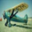
Label: airplane